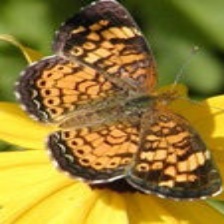
Species: CRECENT